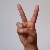
The image shows a hand gesture representing the letter 'V' in Indian Sign Language.